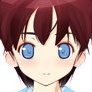
Portrait style: Anime Portrait